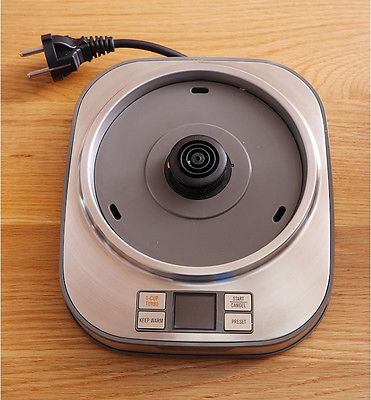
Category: kettle